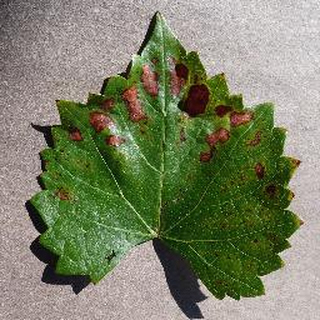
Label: grape_esca_black_measles